Stadsaal Caves

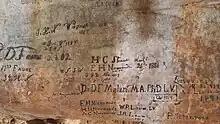
Names of modern visitors including D. F. Malan (later Prime Minister) and local land owners from the Wagener and Nieuwoudt families.

The caves also include modern graffiti, some dating back to the late 19th century, as visitors recorded their names and date of visit. Prominent names include D. F. Malan, later Prime Minister of South Africa, who visited the site in 1919 as Member of Parliament for the Calvinia constituency in which the Cederberg fell. Local farmers arranged annual gatherings at Stadsaal from 1918 to raise funds for Malan's National Party. Prime Minister P. W. Botha and cabinet minister Dawie de Villiers also visited Stadsaal in 1987 and their names, now vandalised, are also recorded on the rock.